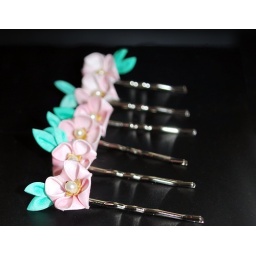
Handmade by me~Traditionally, nanoha are yellow flowers, but~~ pink is cute!!